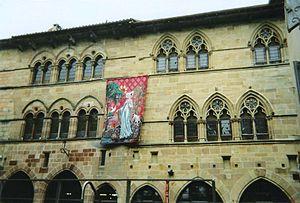
Façade d'un bâtiment médiéval ornée d'une tenture à Cordes-sur-Ciel (France, Tarn)